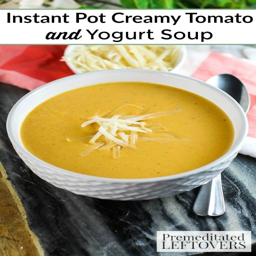
on chilly nights there 's nothing more comforting than a big bowl of soup !